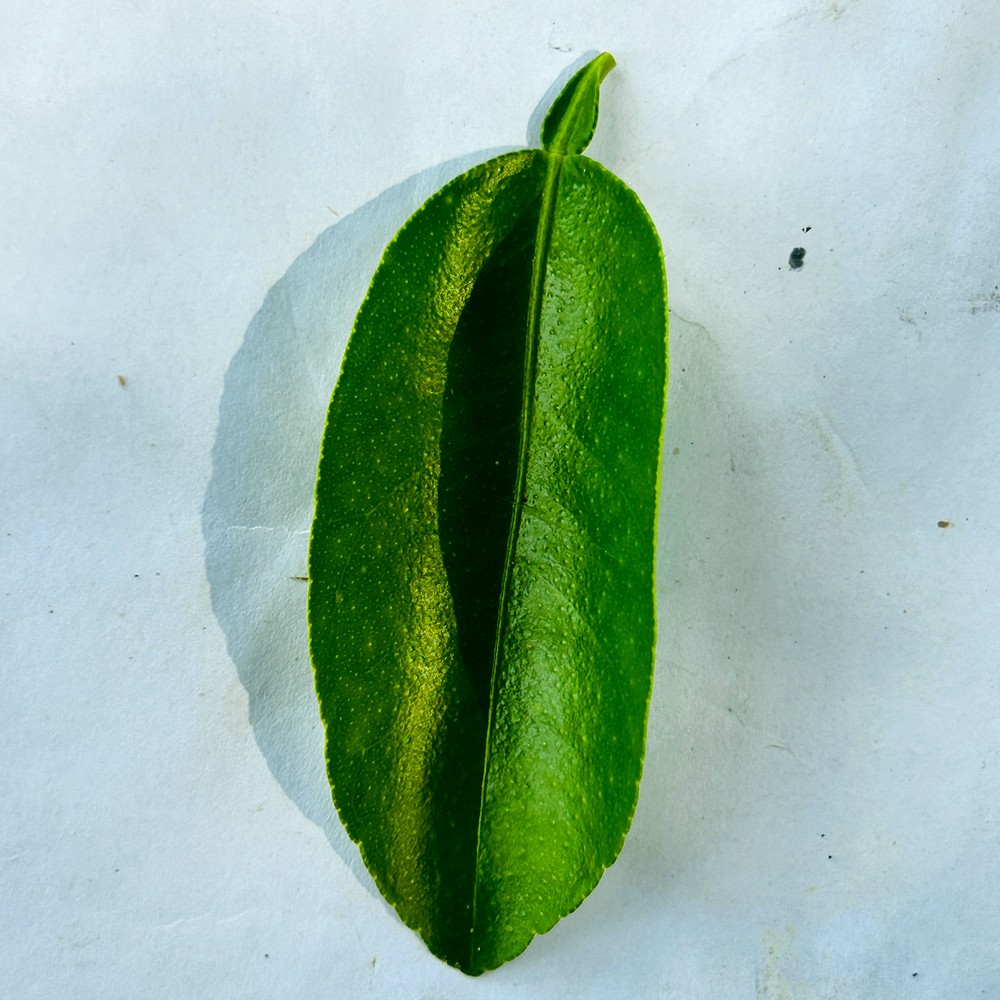
Label: Healthy Leaf